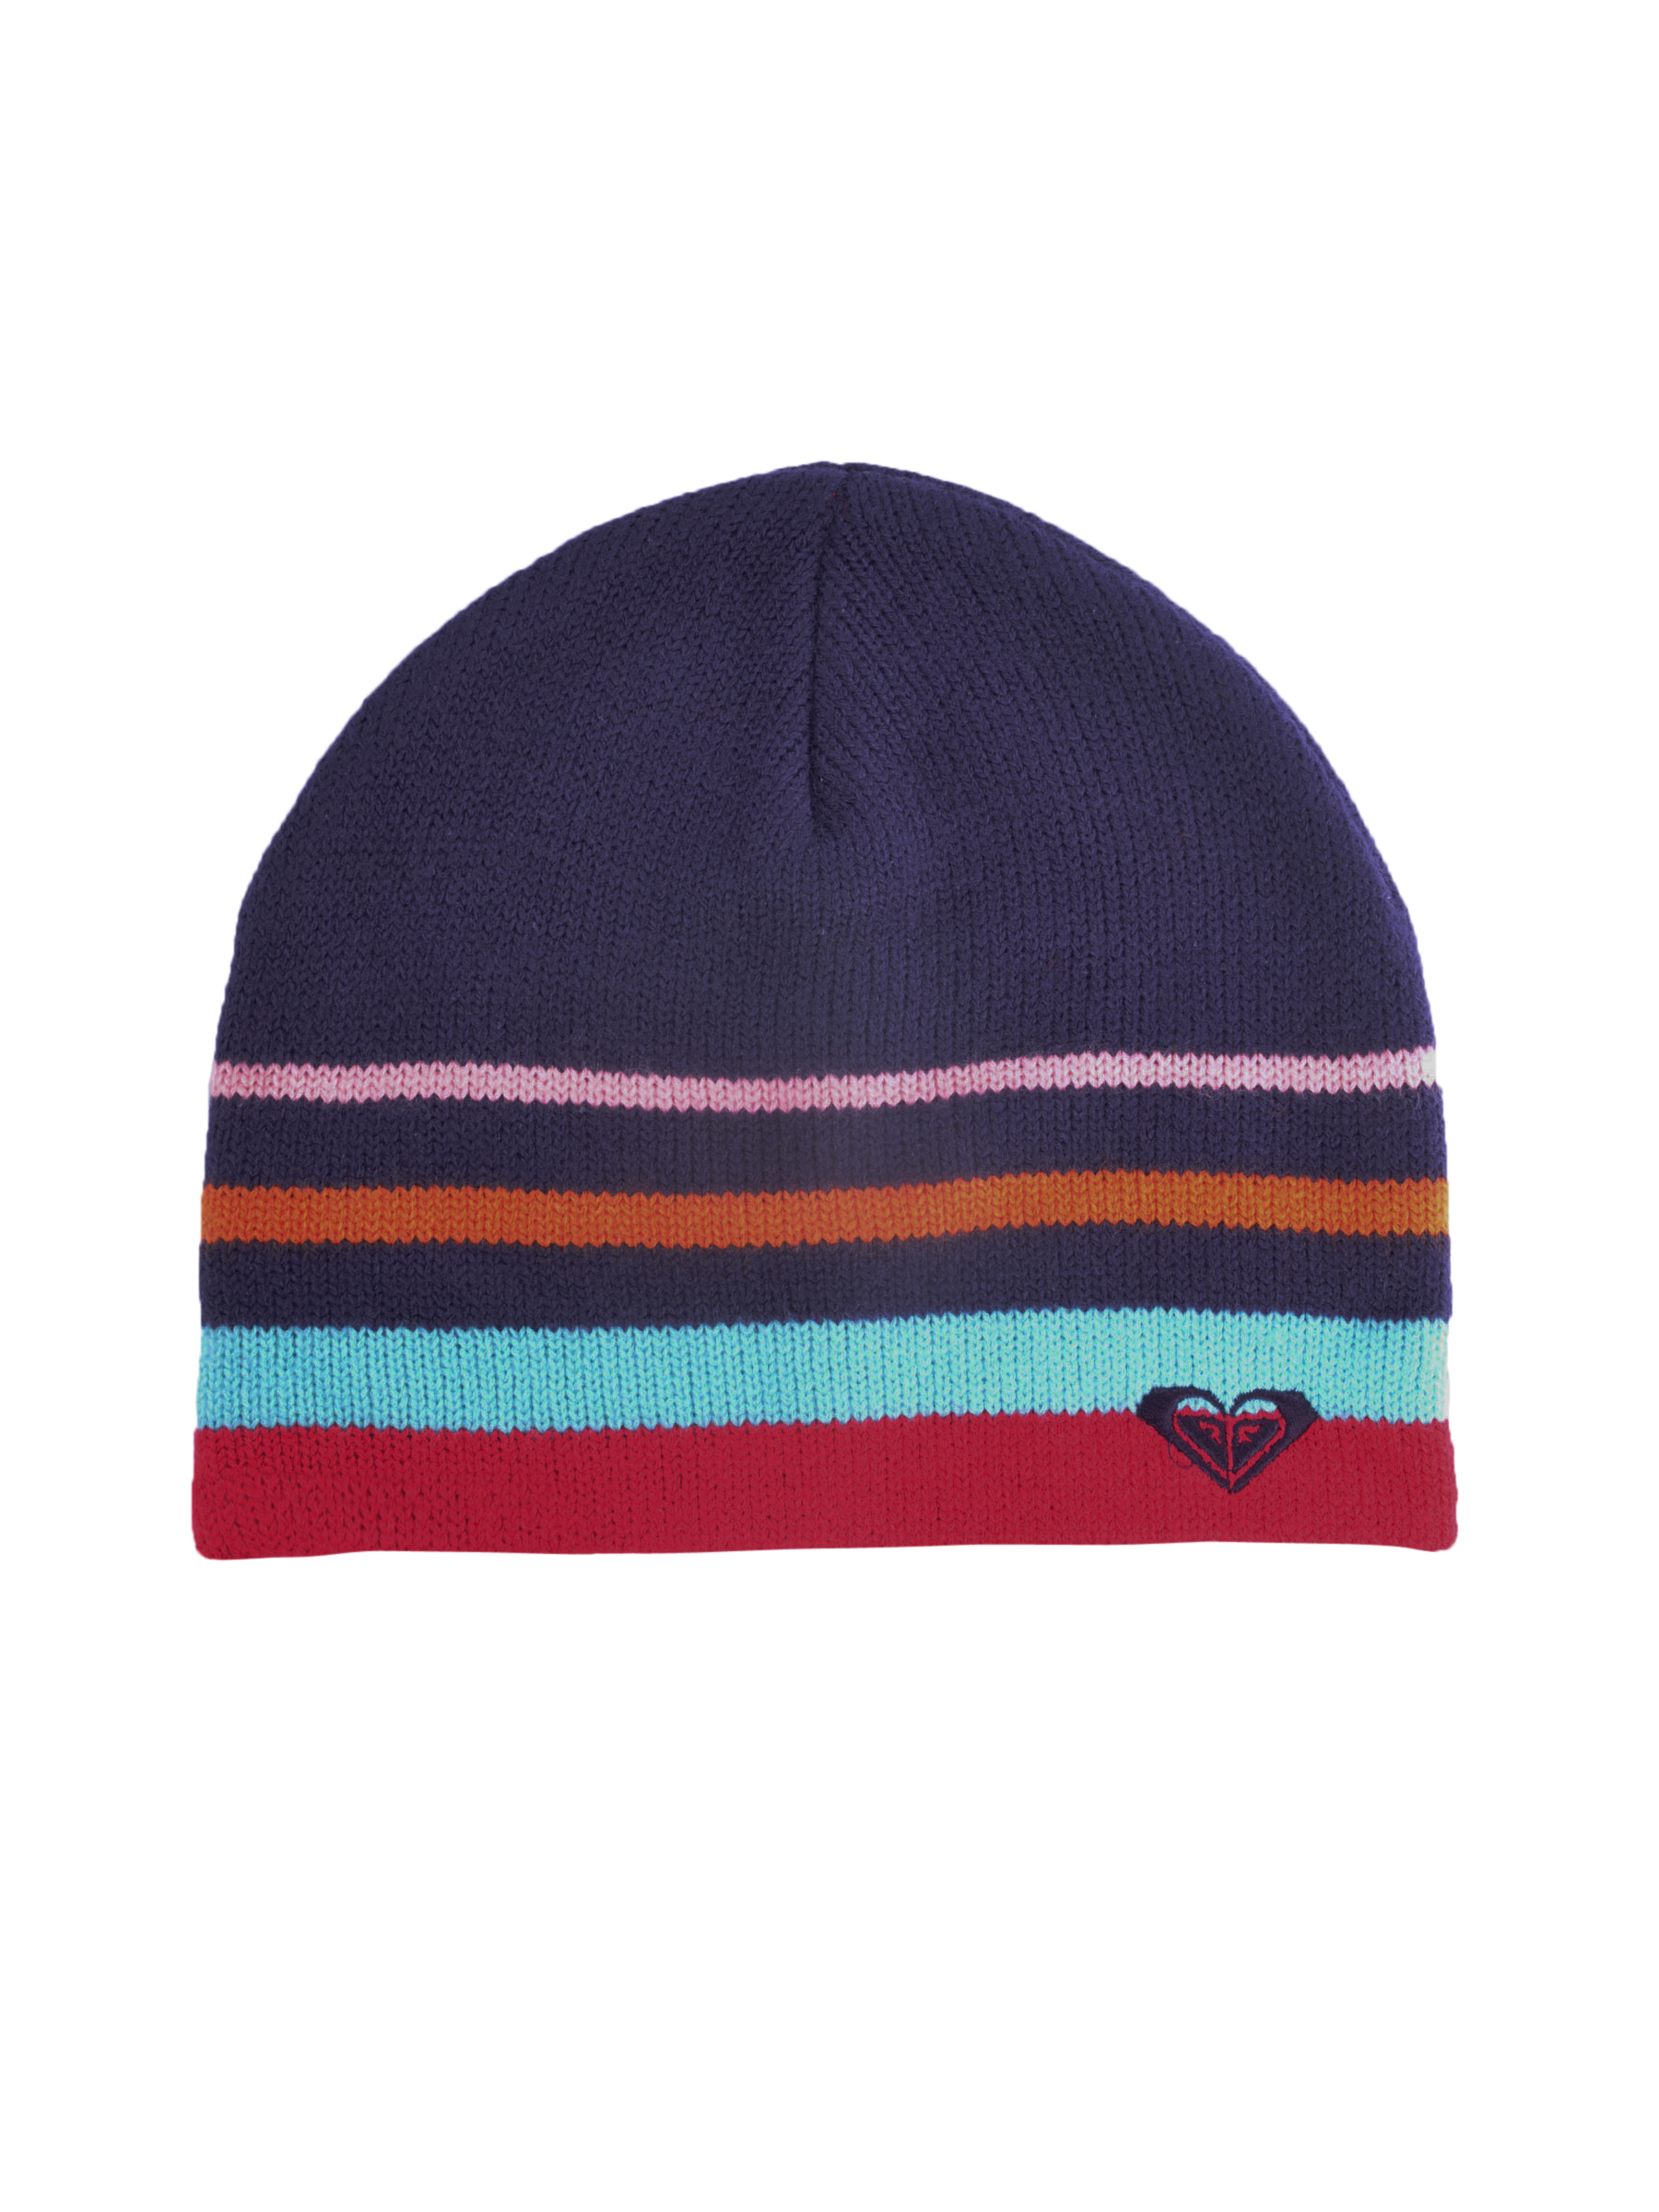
Roxy Women Be Happy Purple Cap
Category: Accessories / Headwear / Caps
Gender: Women
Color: Purple
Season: Summer 2012
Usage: Casual